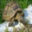
Label: turtle